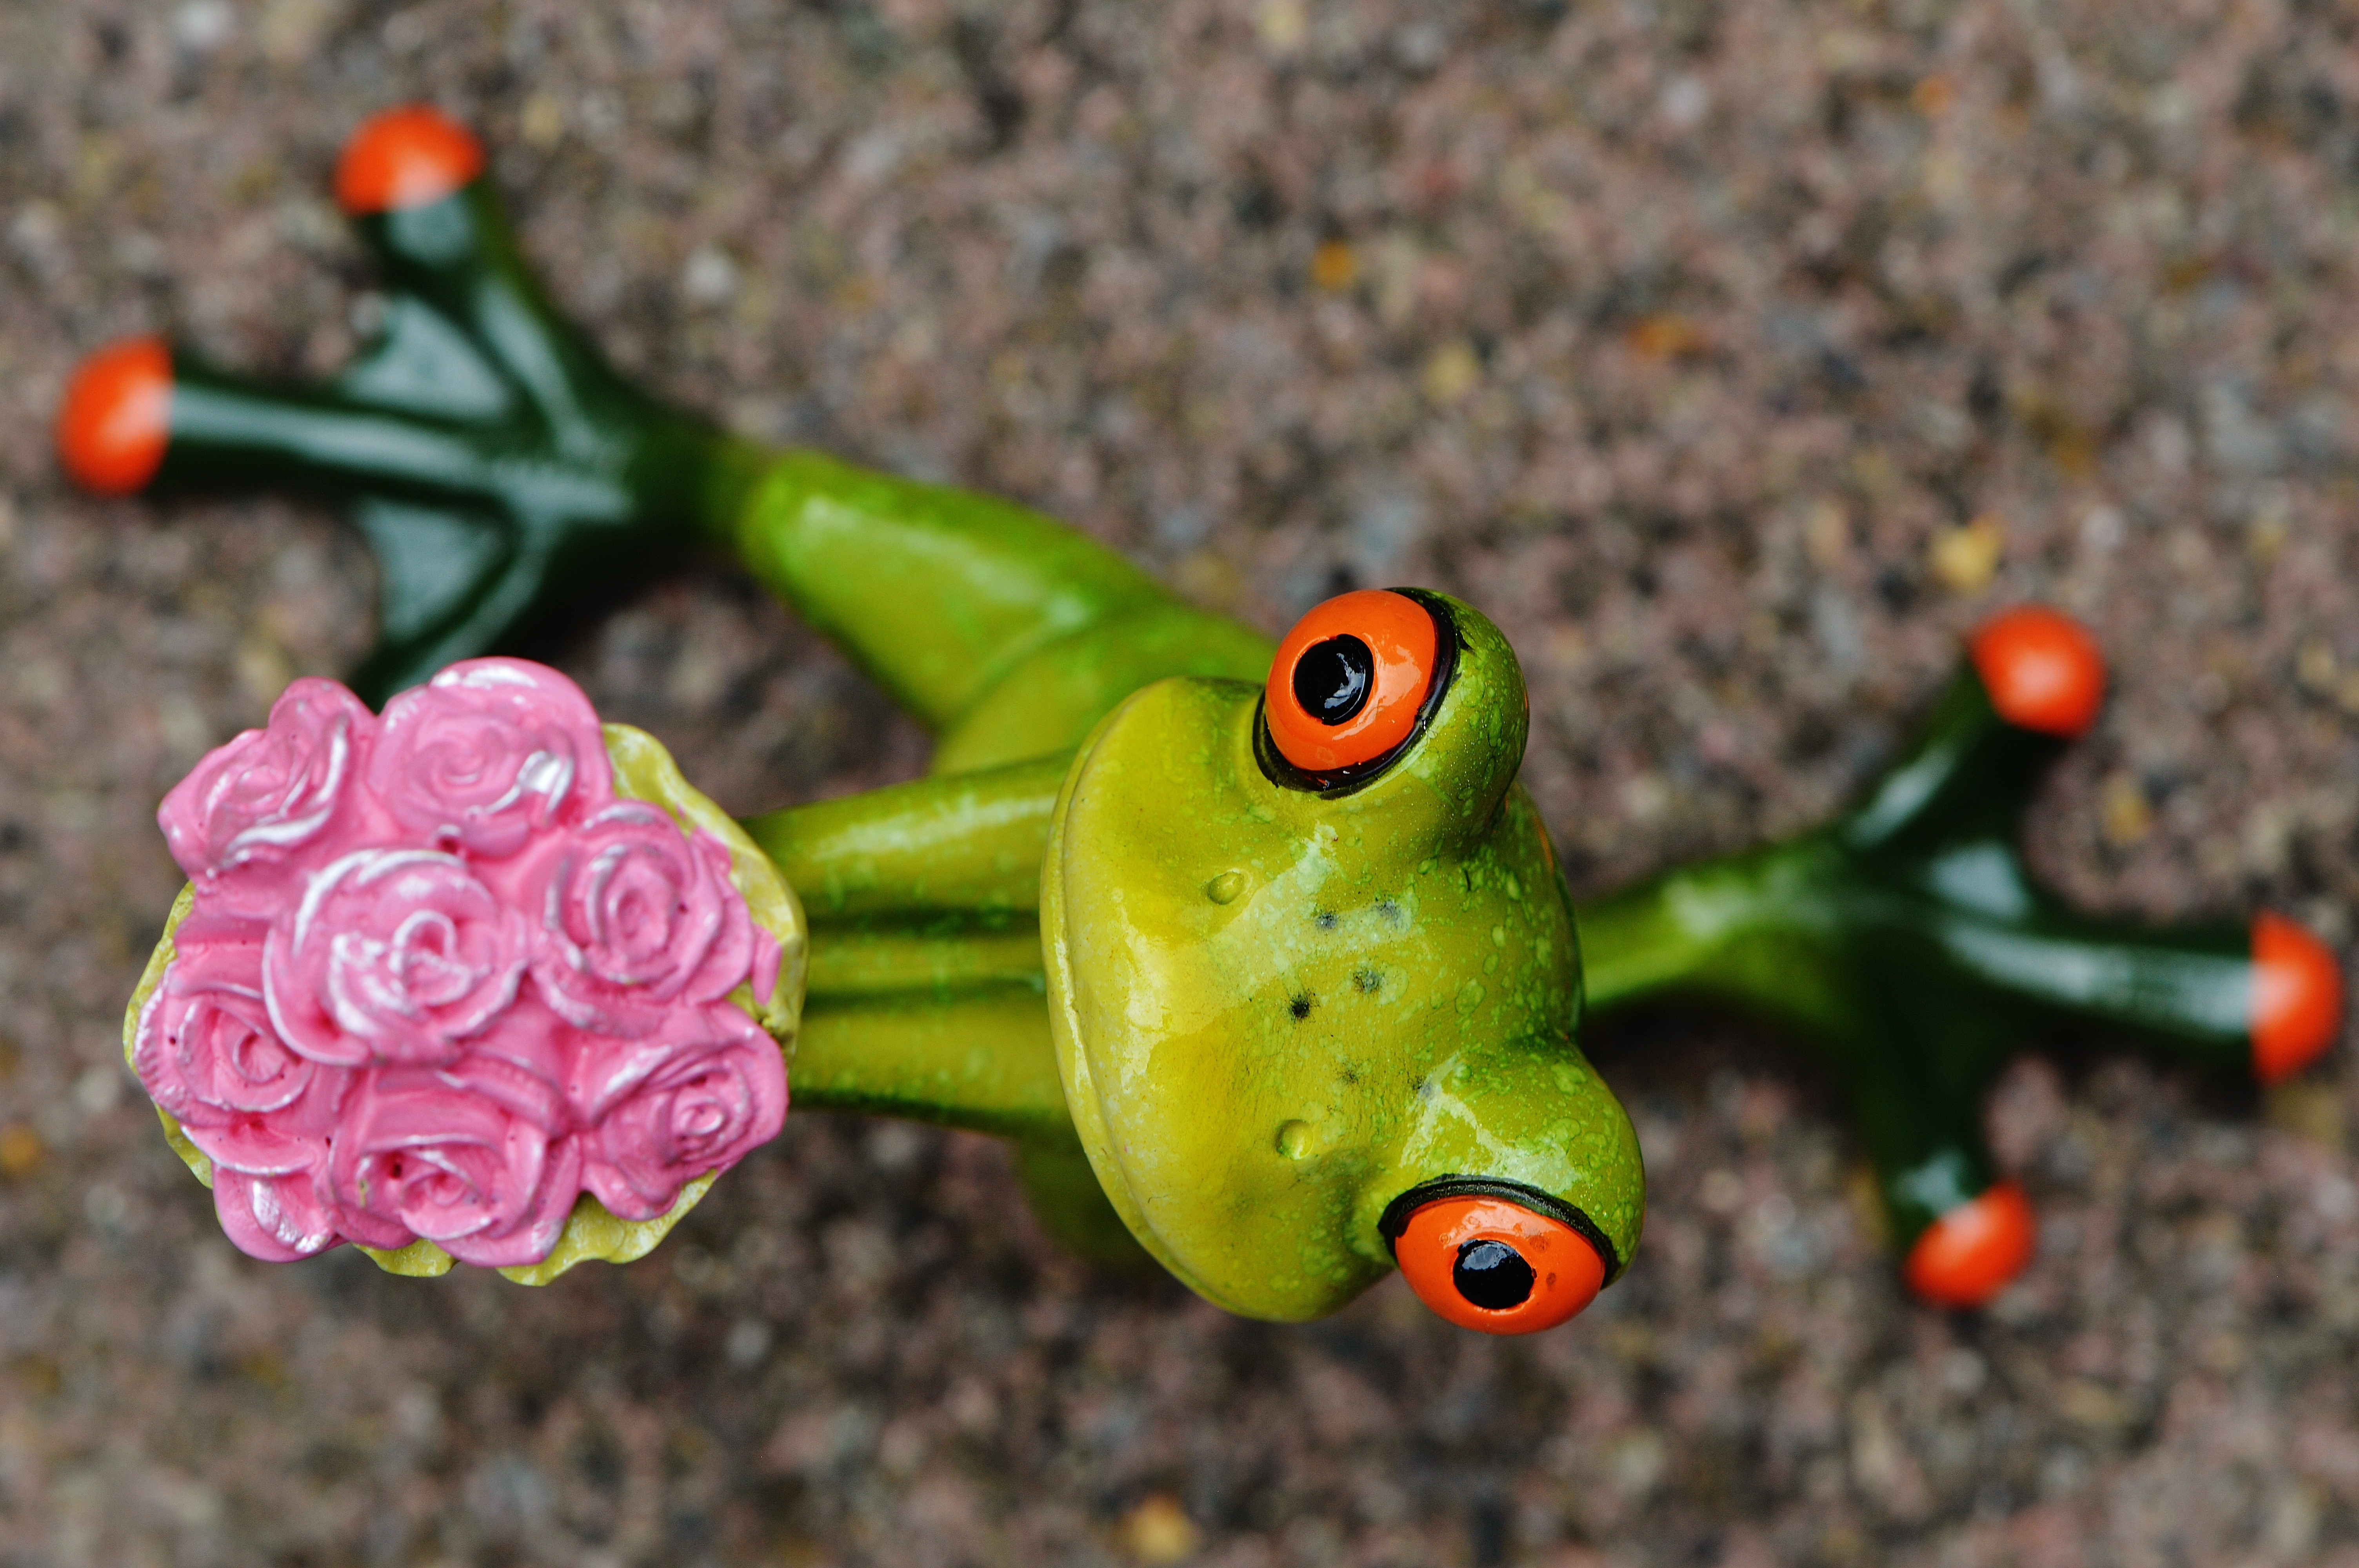
sweet, cute, love, gift, green, frog, amphibian, fauna, flowers, tree frog, roses, affection, vertebrate, funny, knee, greeting, macro photography, valentine's day, forgive, excuse me, i beg your pardon, ranidae